Flute Quartet No. 2 (Mozart)

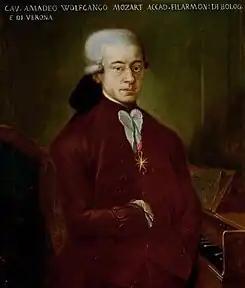
1777 portrait of Mozart

The Flute Quartet No. 2 in G major, K. 285a, by Wolfgang Amadeus Mozart is the second of three quartets for the amateur flautist Ferdinand De Jean, and was likely written between 1777 and 1778; indeed, the composition is listed directly after the Flute Quartet No. 1 in the Köchel catalogue.